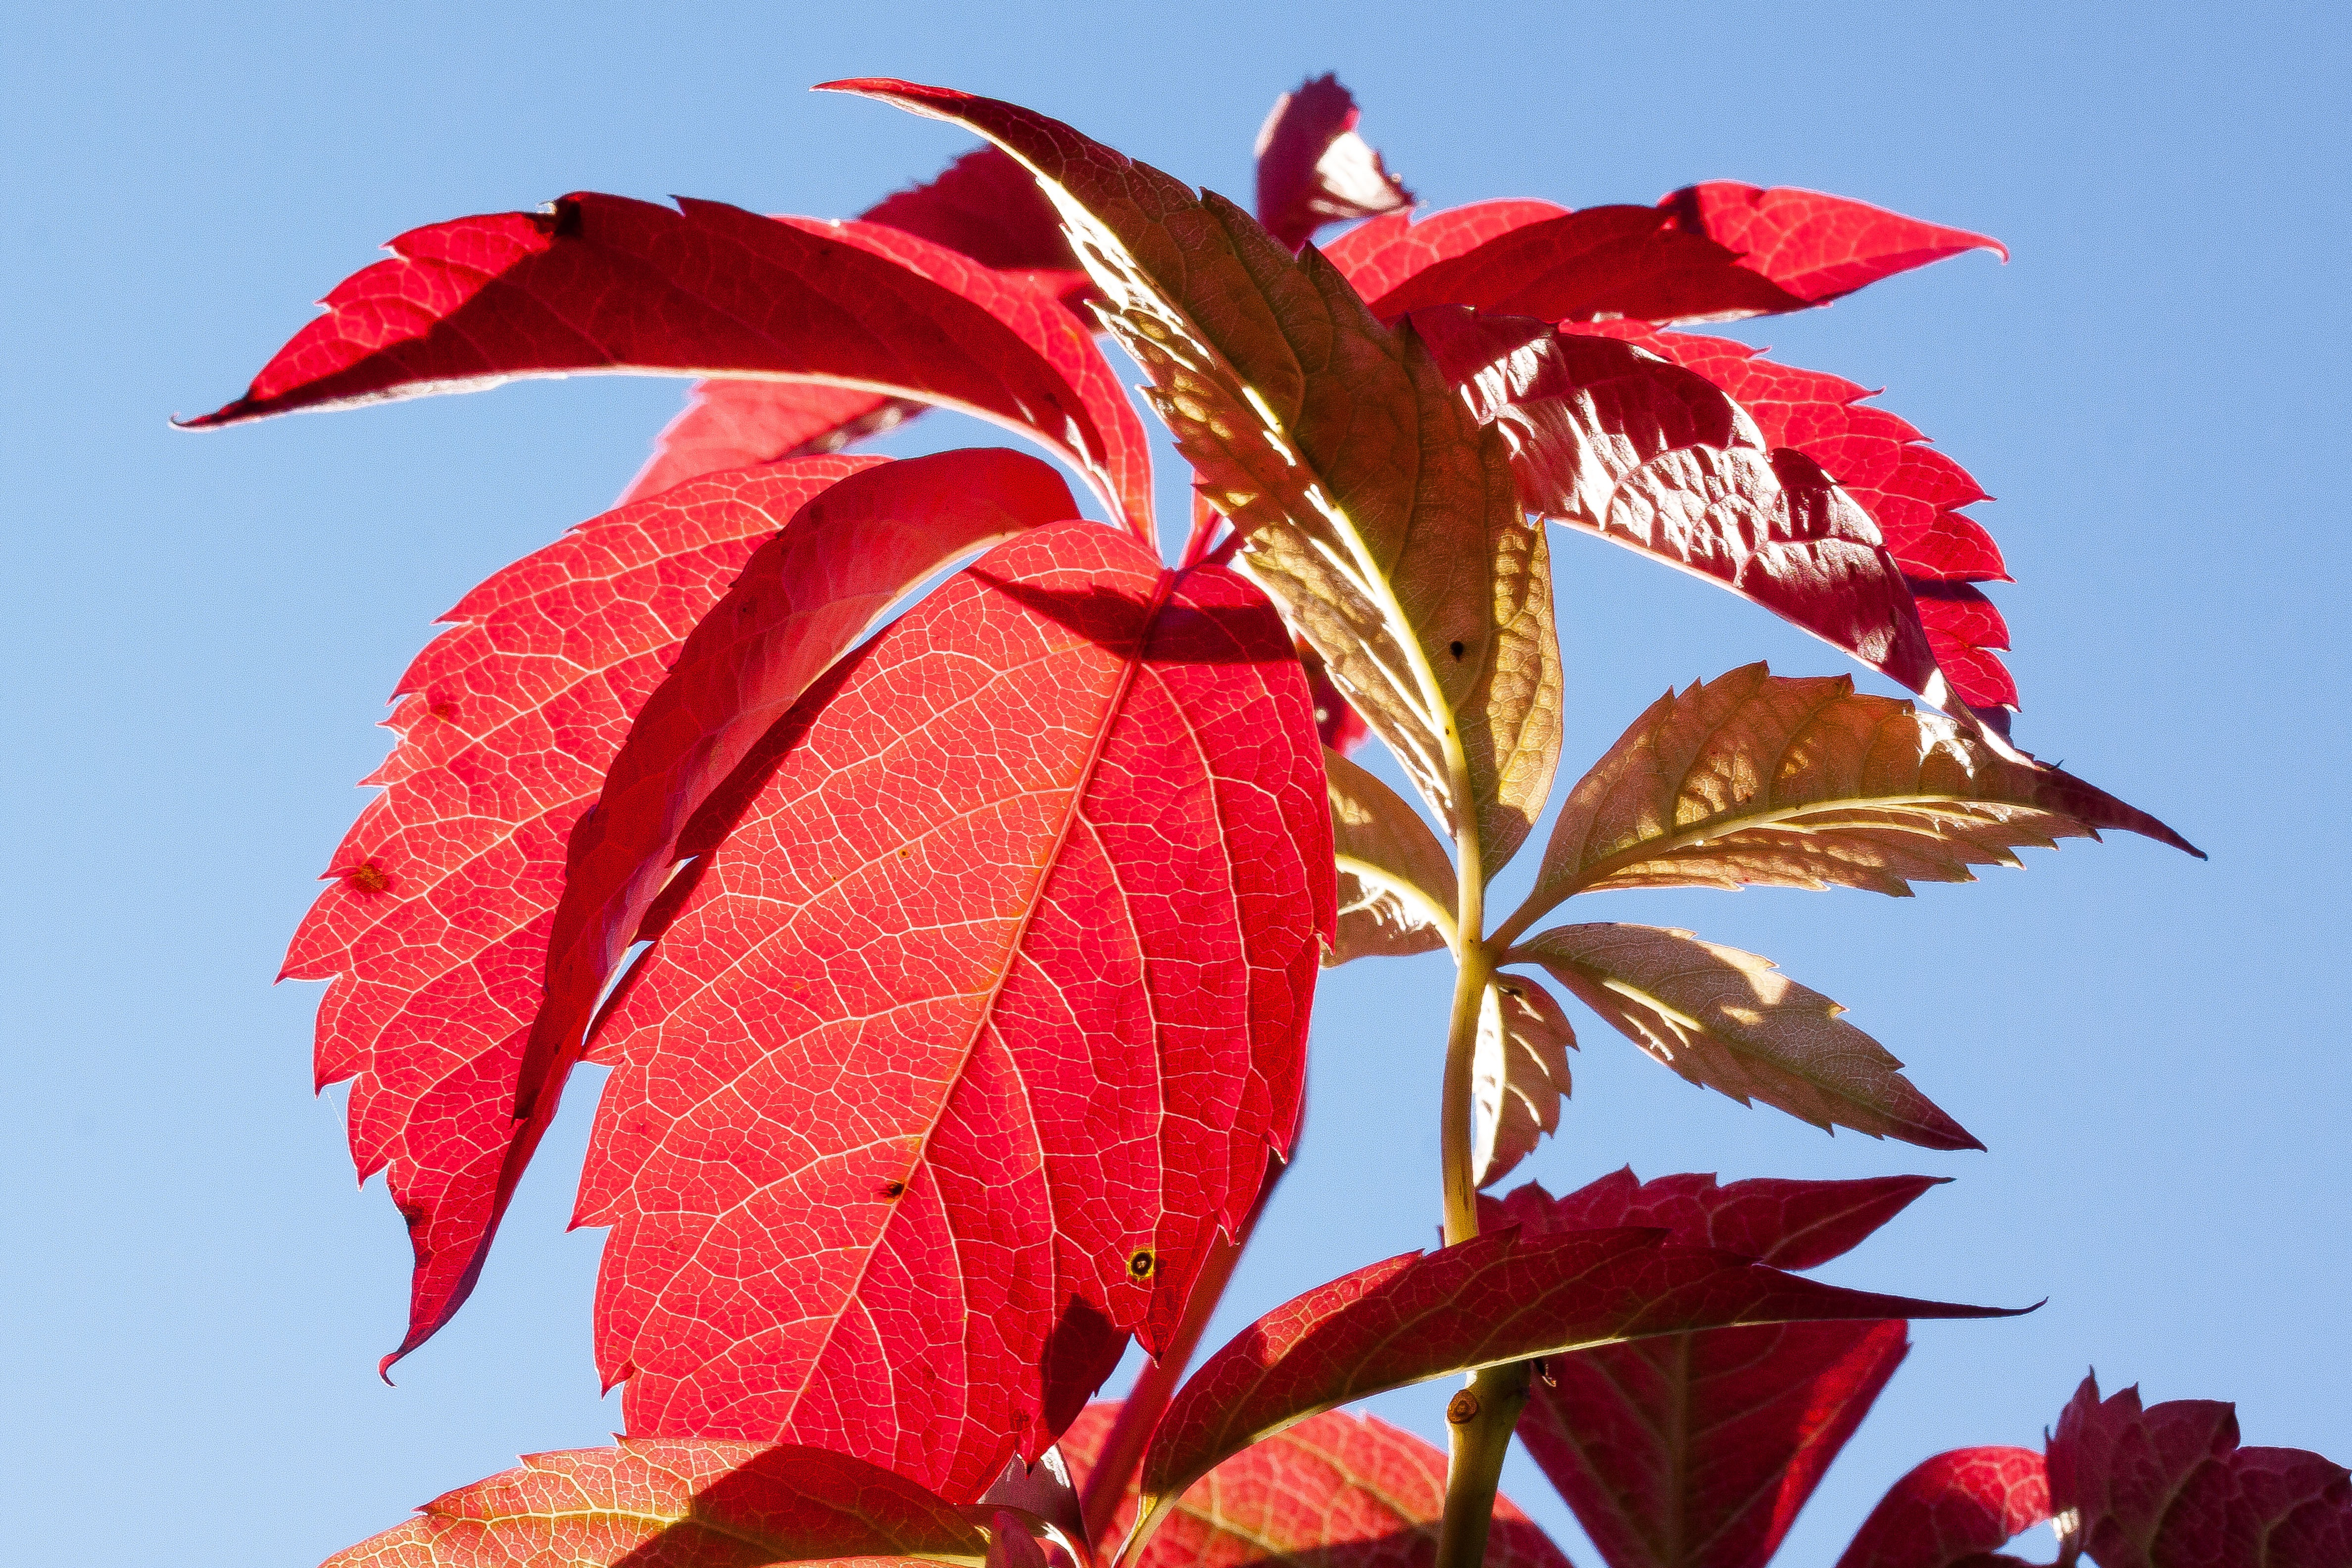
tree, plant, sky, sun, leaf, flower, petal, red, macro, autumn, blue, close, flora, season, maple tree, maple leaf, coloring, leaves, veins, fall foliage, back light, wine partner, flowering plant, vitis vinifera, annual plant, land plant